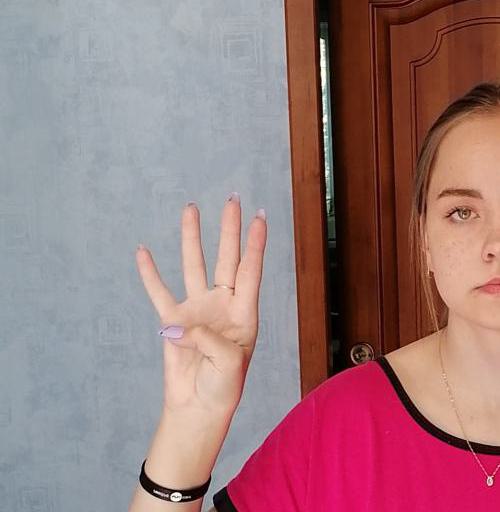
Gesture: four